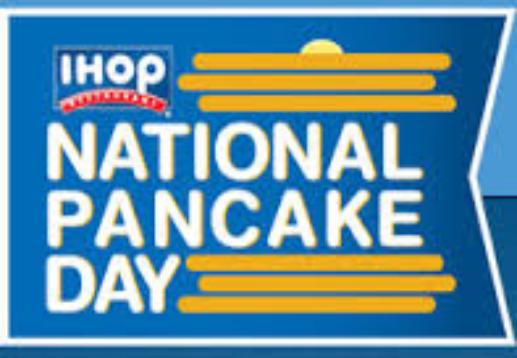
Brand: IHOP
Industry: Food